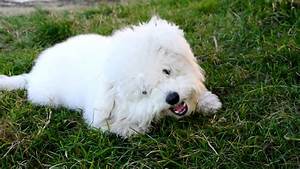
Label: cane